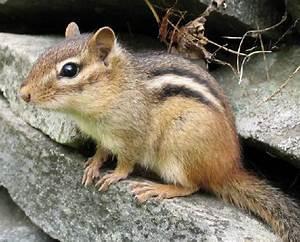
squirrel